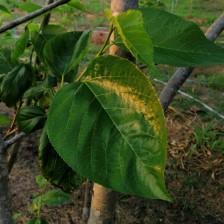
Variety: TaiwanMeacho